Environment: real
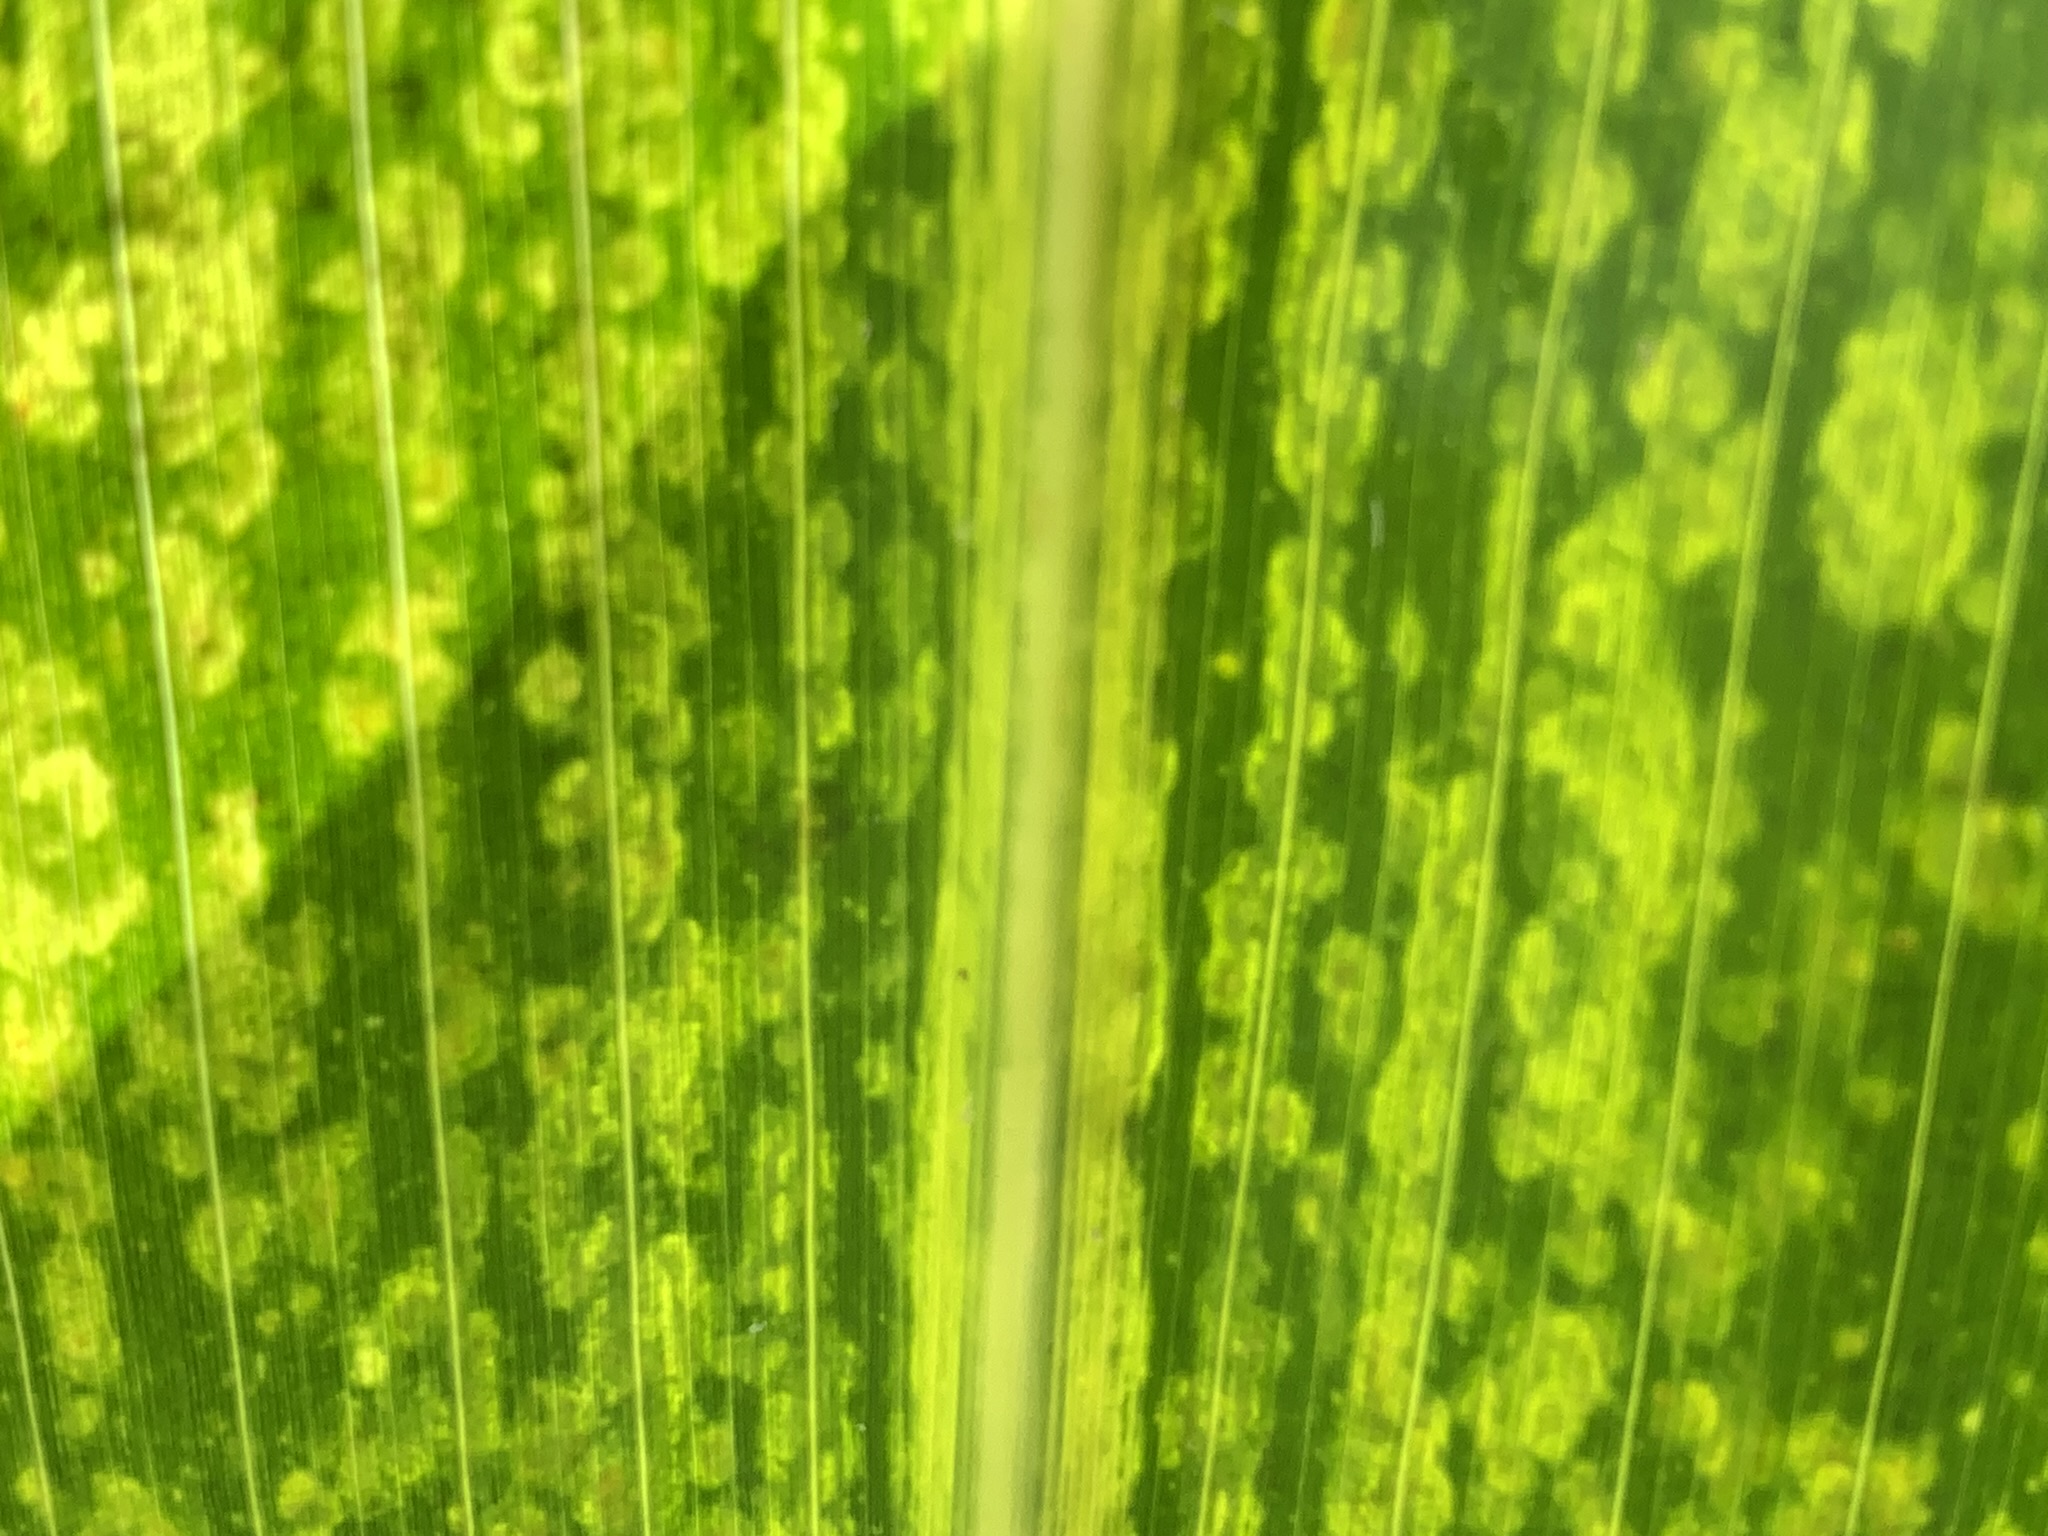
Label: lethal_necrosis